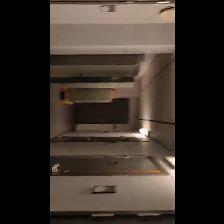
Label: NonHuman